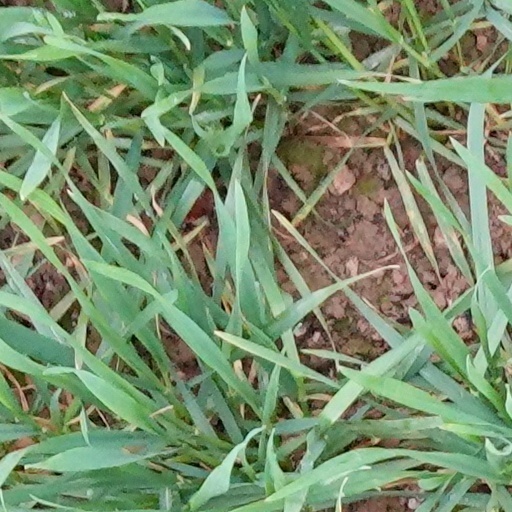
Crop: wheat